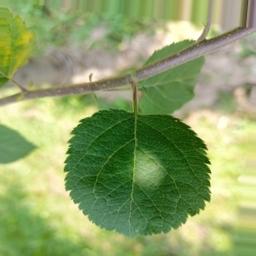
Label: Healthy